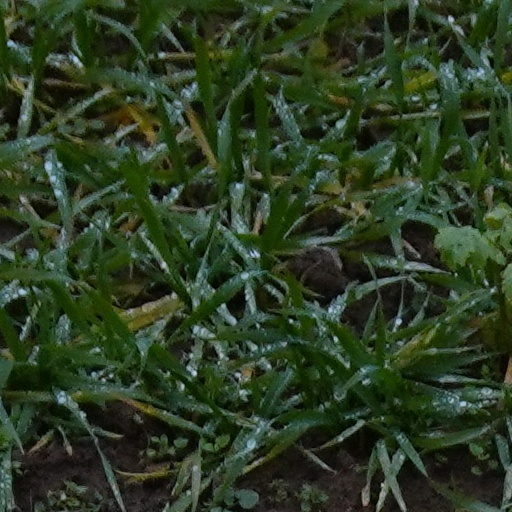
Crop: wheat